Symmetry (geometry)

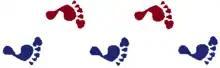
A frieze pattern with glide reflection symmetry

In 2D, a glide reflection symmetry (also called a glide plane symmetry in 3D, and a transflection in general) means that a reflection in a line or plane combined with a translation along the line or in the plane, results in the same object (such as in the case of footprints). The composition of two glide reflections results in a translation symmetry with twice the translation vector. The symmetry group comprising glide reflections and associated translations is the frieze group p11g, and is isomorphic with the infinite cyclic group Z.